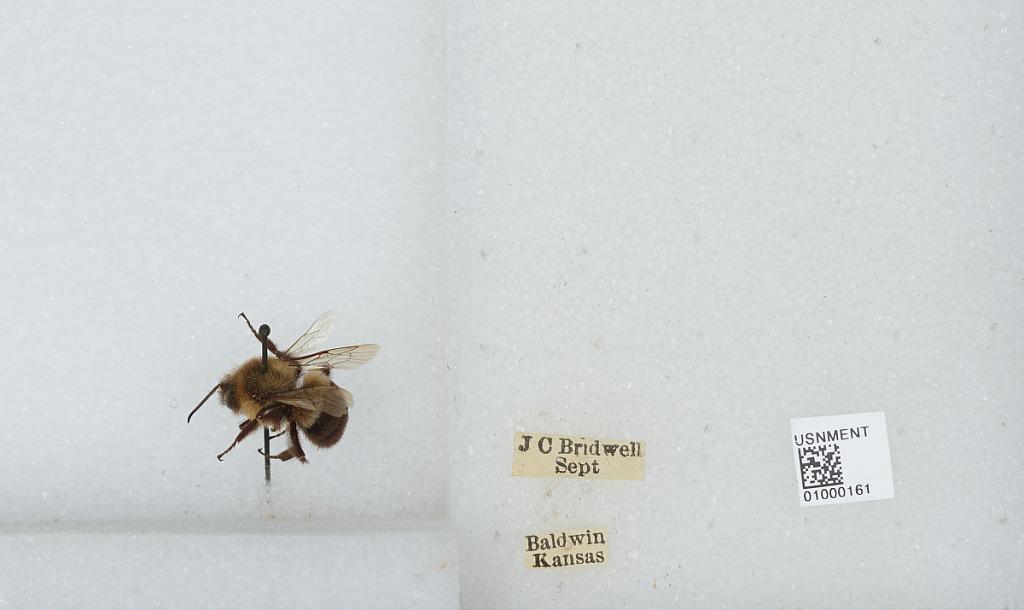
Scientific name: Bombus (Pyrobombus) impatiens Cresson
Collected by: J. Bridwell
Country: United States
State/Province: Kansas
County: Douglas
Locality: Baldwin
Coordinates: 38.7775, -95.1875